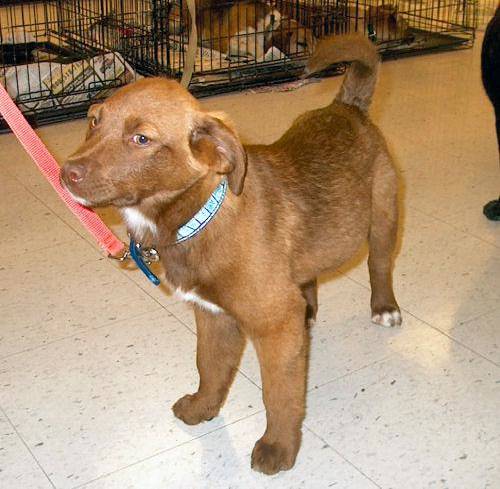
Label: dog